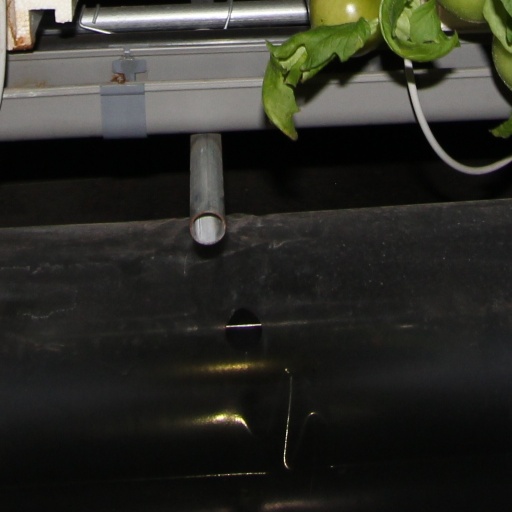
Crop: tomato